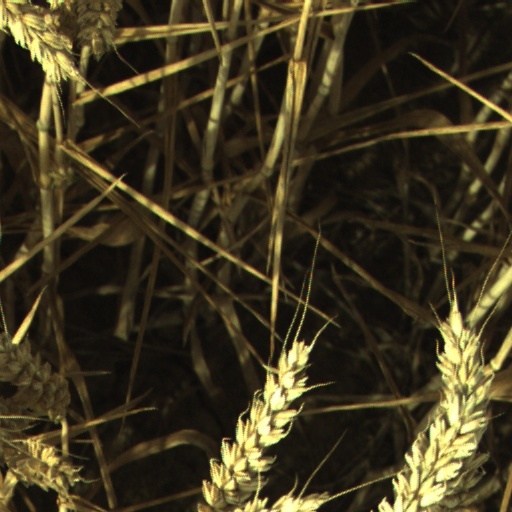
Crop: wheat